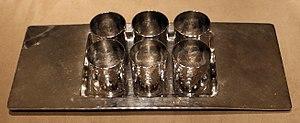
Jean Després, né le 15 juin 1889 à Souvigny, et mort en 1980 à Avallon, est un orfèvre et un créateur de bijoux français, l'un des plus novateurs des années d'entre-deux-guerres.